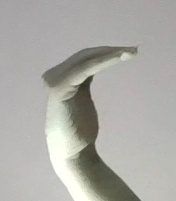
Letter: haa